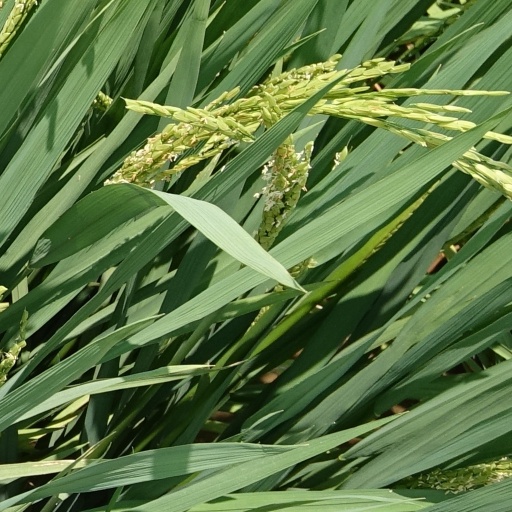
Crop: rice